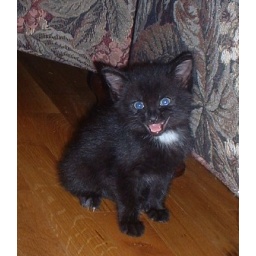
Sumi, an orphaned feral kitten my boyfriend took home in September 2006.